Biomedical Research Center

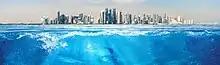
BRC Introduced the use of zebrafish as an animal model in biomedical research at Qatar University

BRC Introduced the use of zebrafish as an animal model in biomedical research and established a facility for it in 2015. The facility is used as a research unit to study many genetic diseases. The Ministry of Public Health articulated an institutional research policy (IRP) on the use of zebrafish in research, which Qatar University backed.